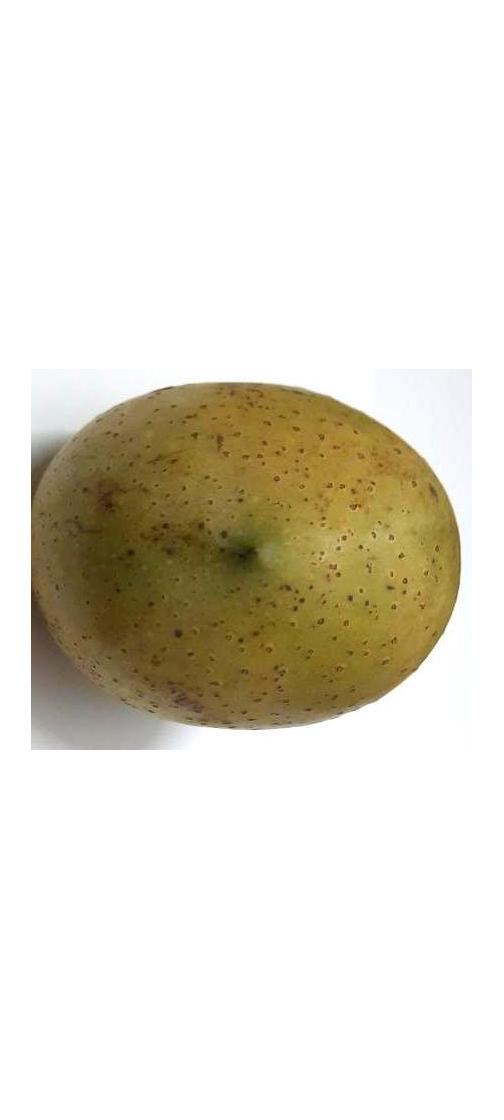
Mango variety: Gourmoti